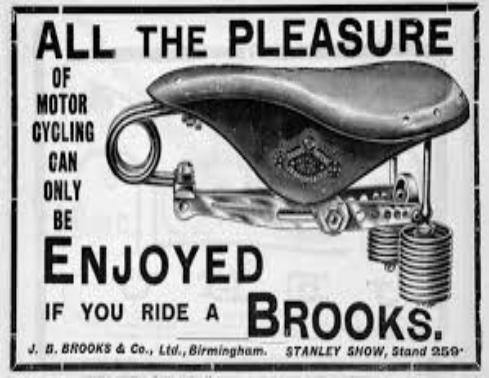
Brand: Brooks Saddle
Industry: Transportation